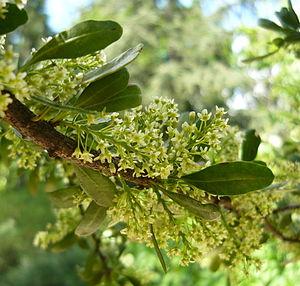
Schinus polygamus est une espèce de plantes de la famille des Anacardiaceae.
La province de Chubut est une province de l’Argentine, située en Patagonie, entre les 42ᵉ et 46ᵉ parallèles sud.